The Iceman (film)

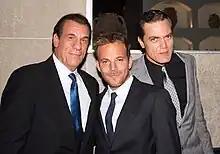
Davi, Dorff, and Shannon promoting the film at the 2012 Toronto International Film Festival

"The Iceman" screened out of competition at the 69th Venice International Film Festival in August 2012. The film screened at the 2012 Toronto International Film Festival in September that year. It was released in the United States on May 3, 2013. The film made $4.5 million during its theatrical run.